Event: Nepal Earthquake
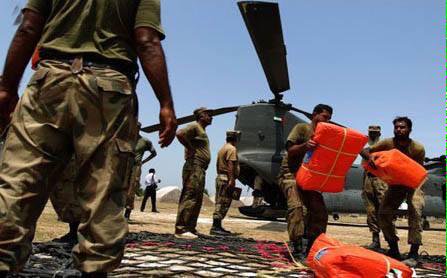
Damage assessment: no_damage